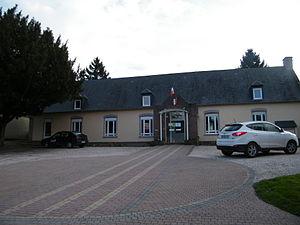
La mairie.
Tours-en-Vimeu est une commune française située dans le département de la Somme, en région Hauts-de-France.